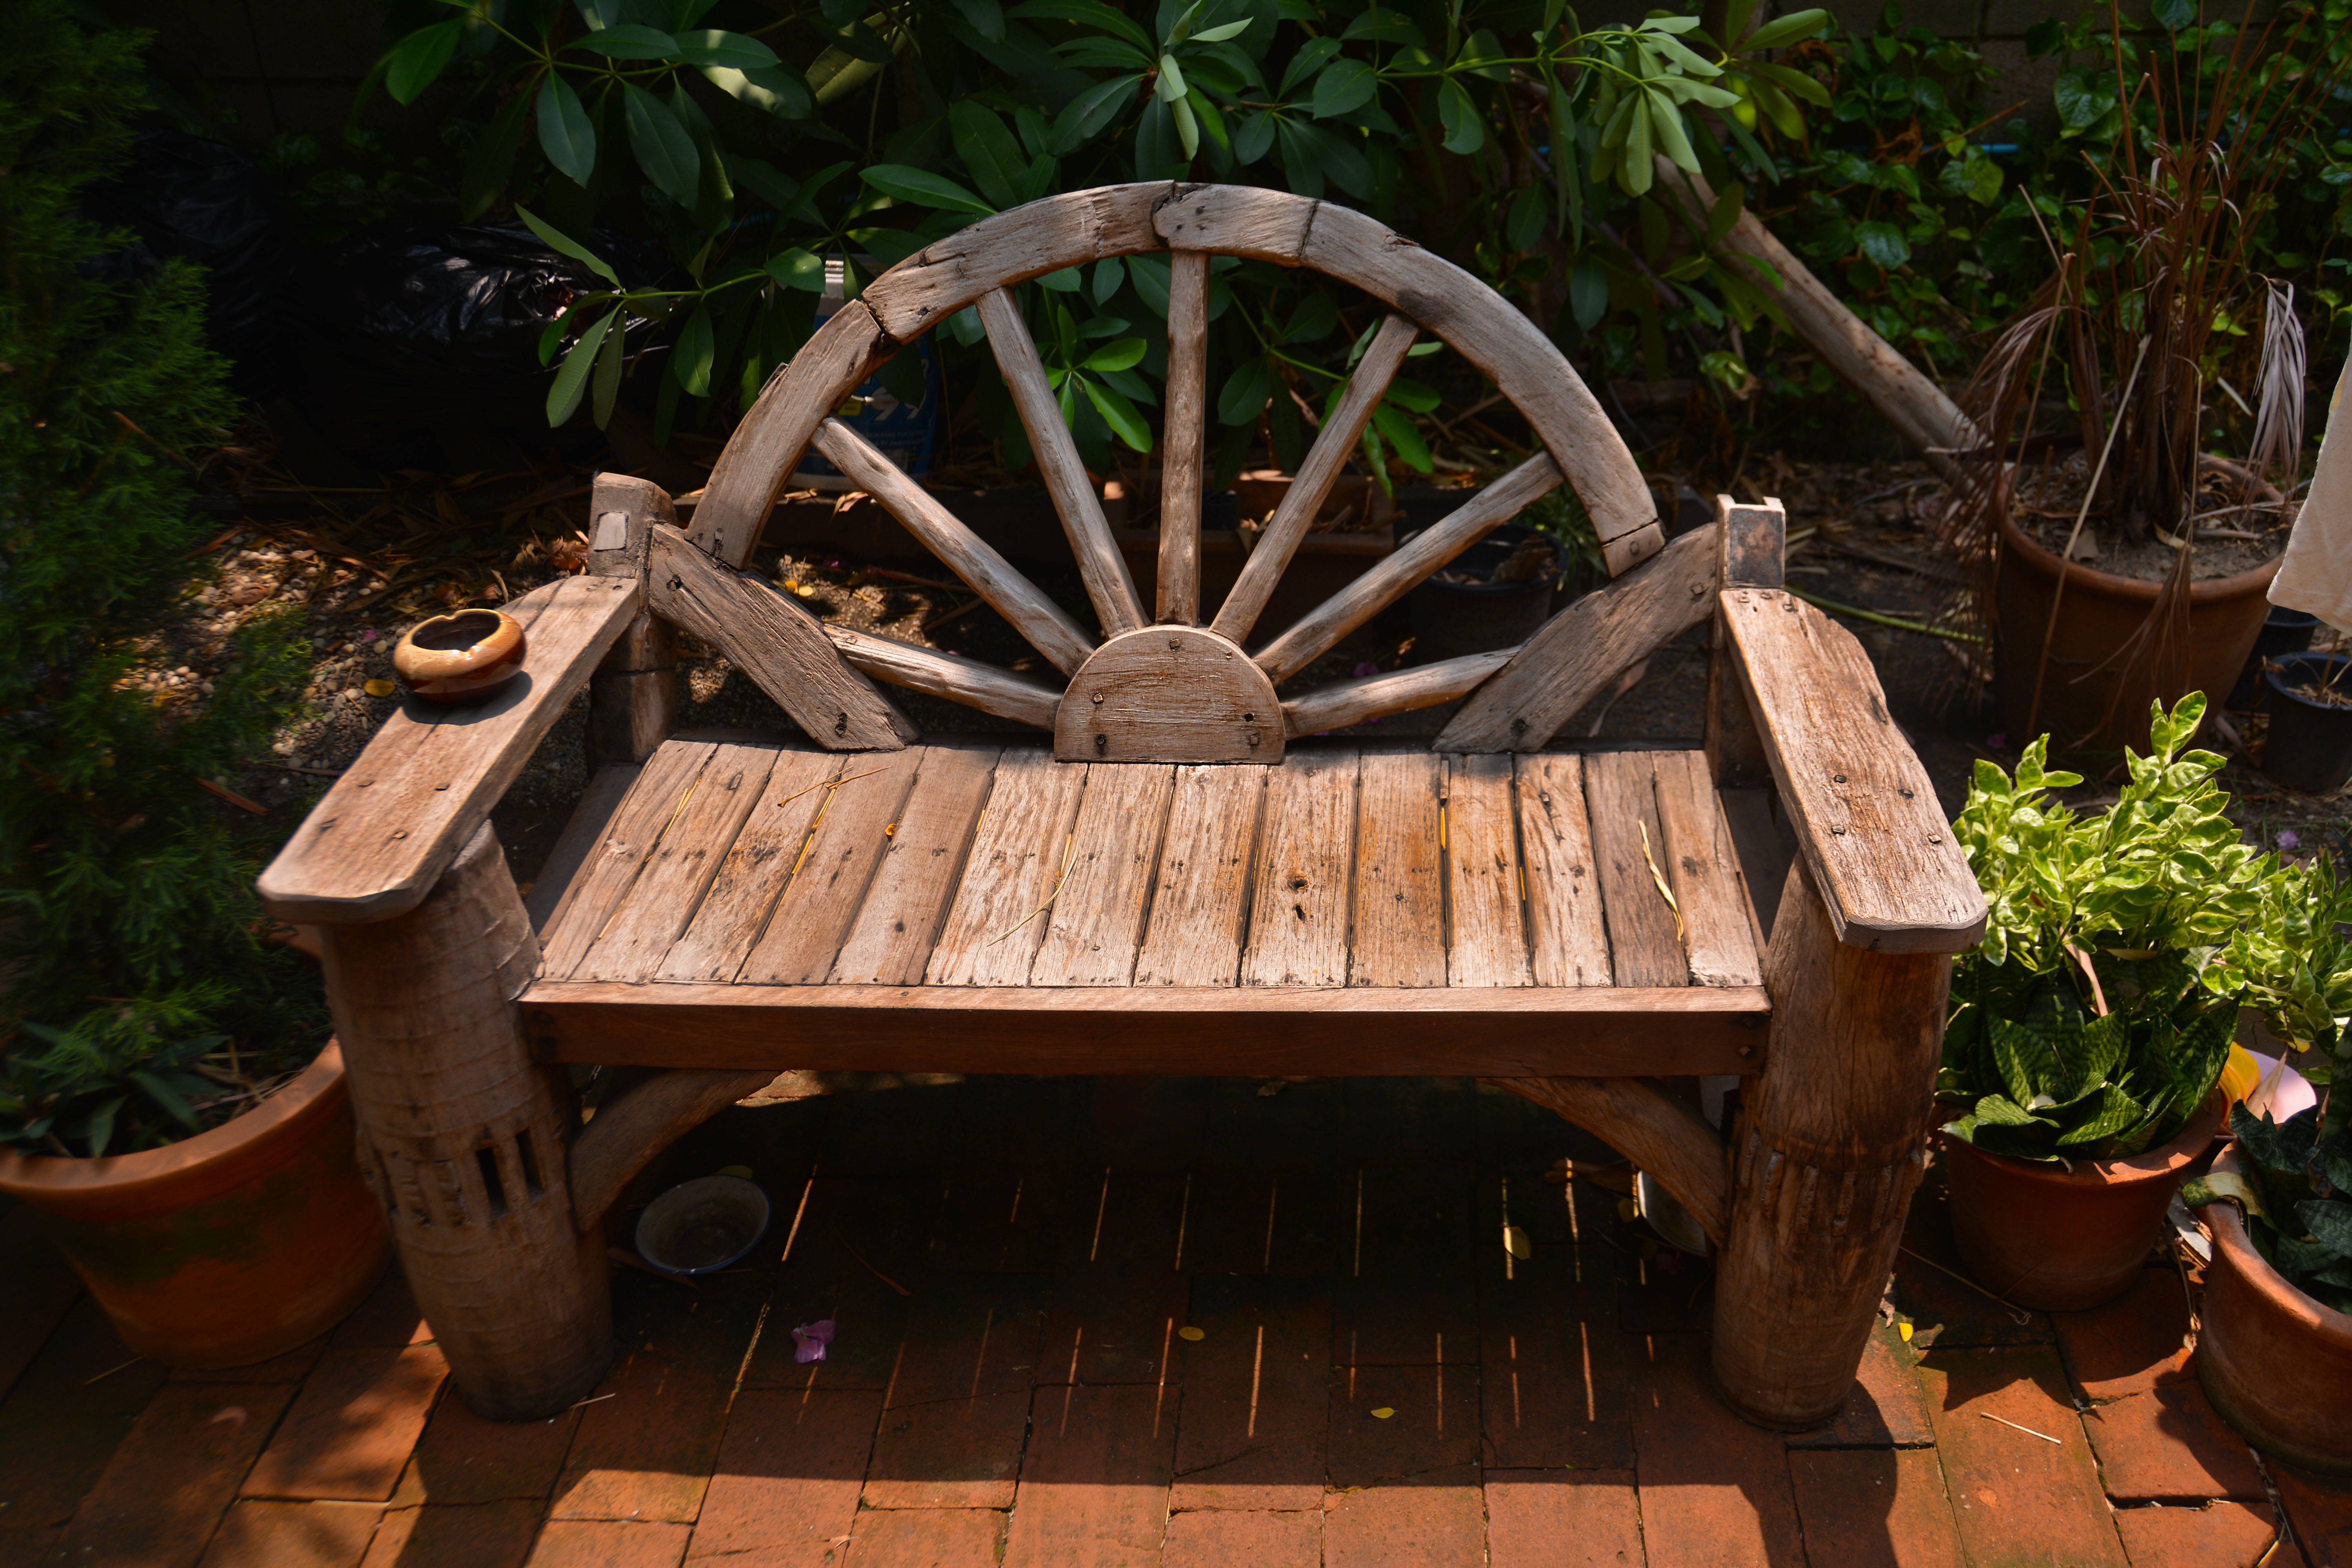
table, nature, wood, bench, house, chair, seating, seat, home, rustic, summer, backyard, brown, exterior, furniture, garden, lifestyle, leisure, lounge, outside, relaxation, design, single, wooden, style, armchair, comfortable, nobody, garden furniture, outdoor furniture, man made object, garden seat, outdoor structure